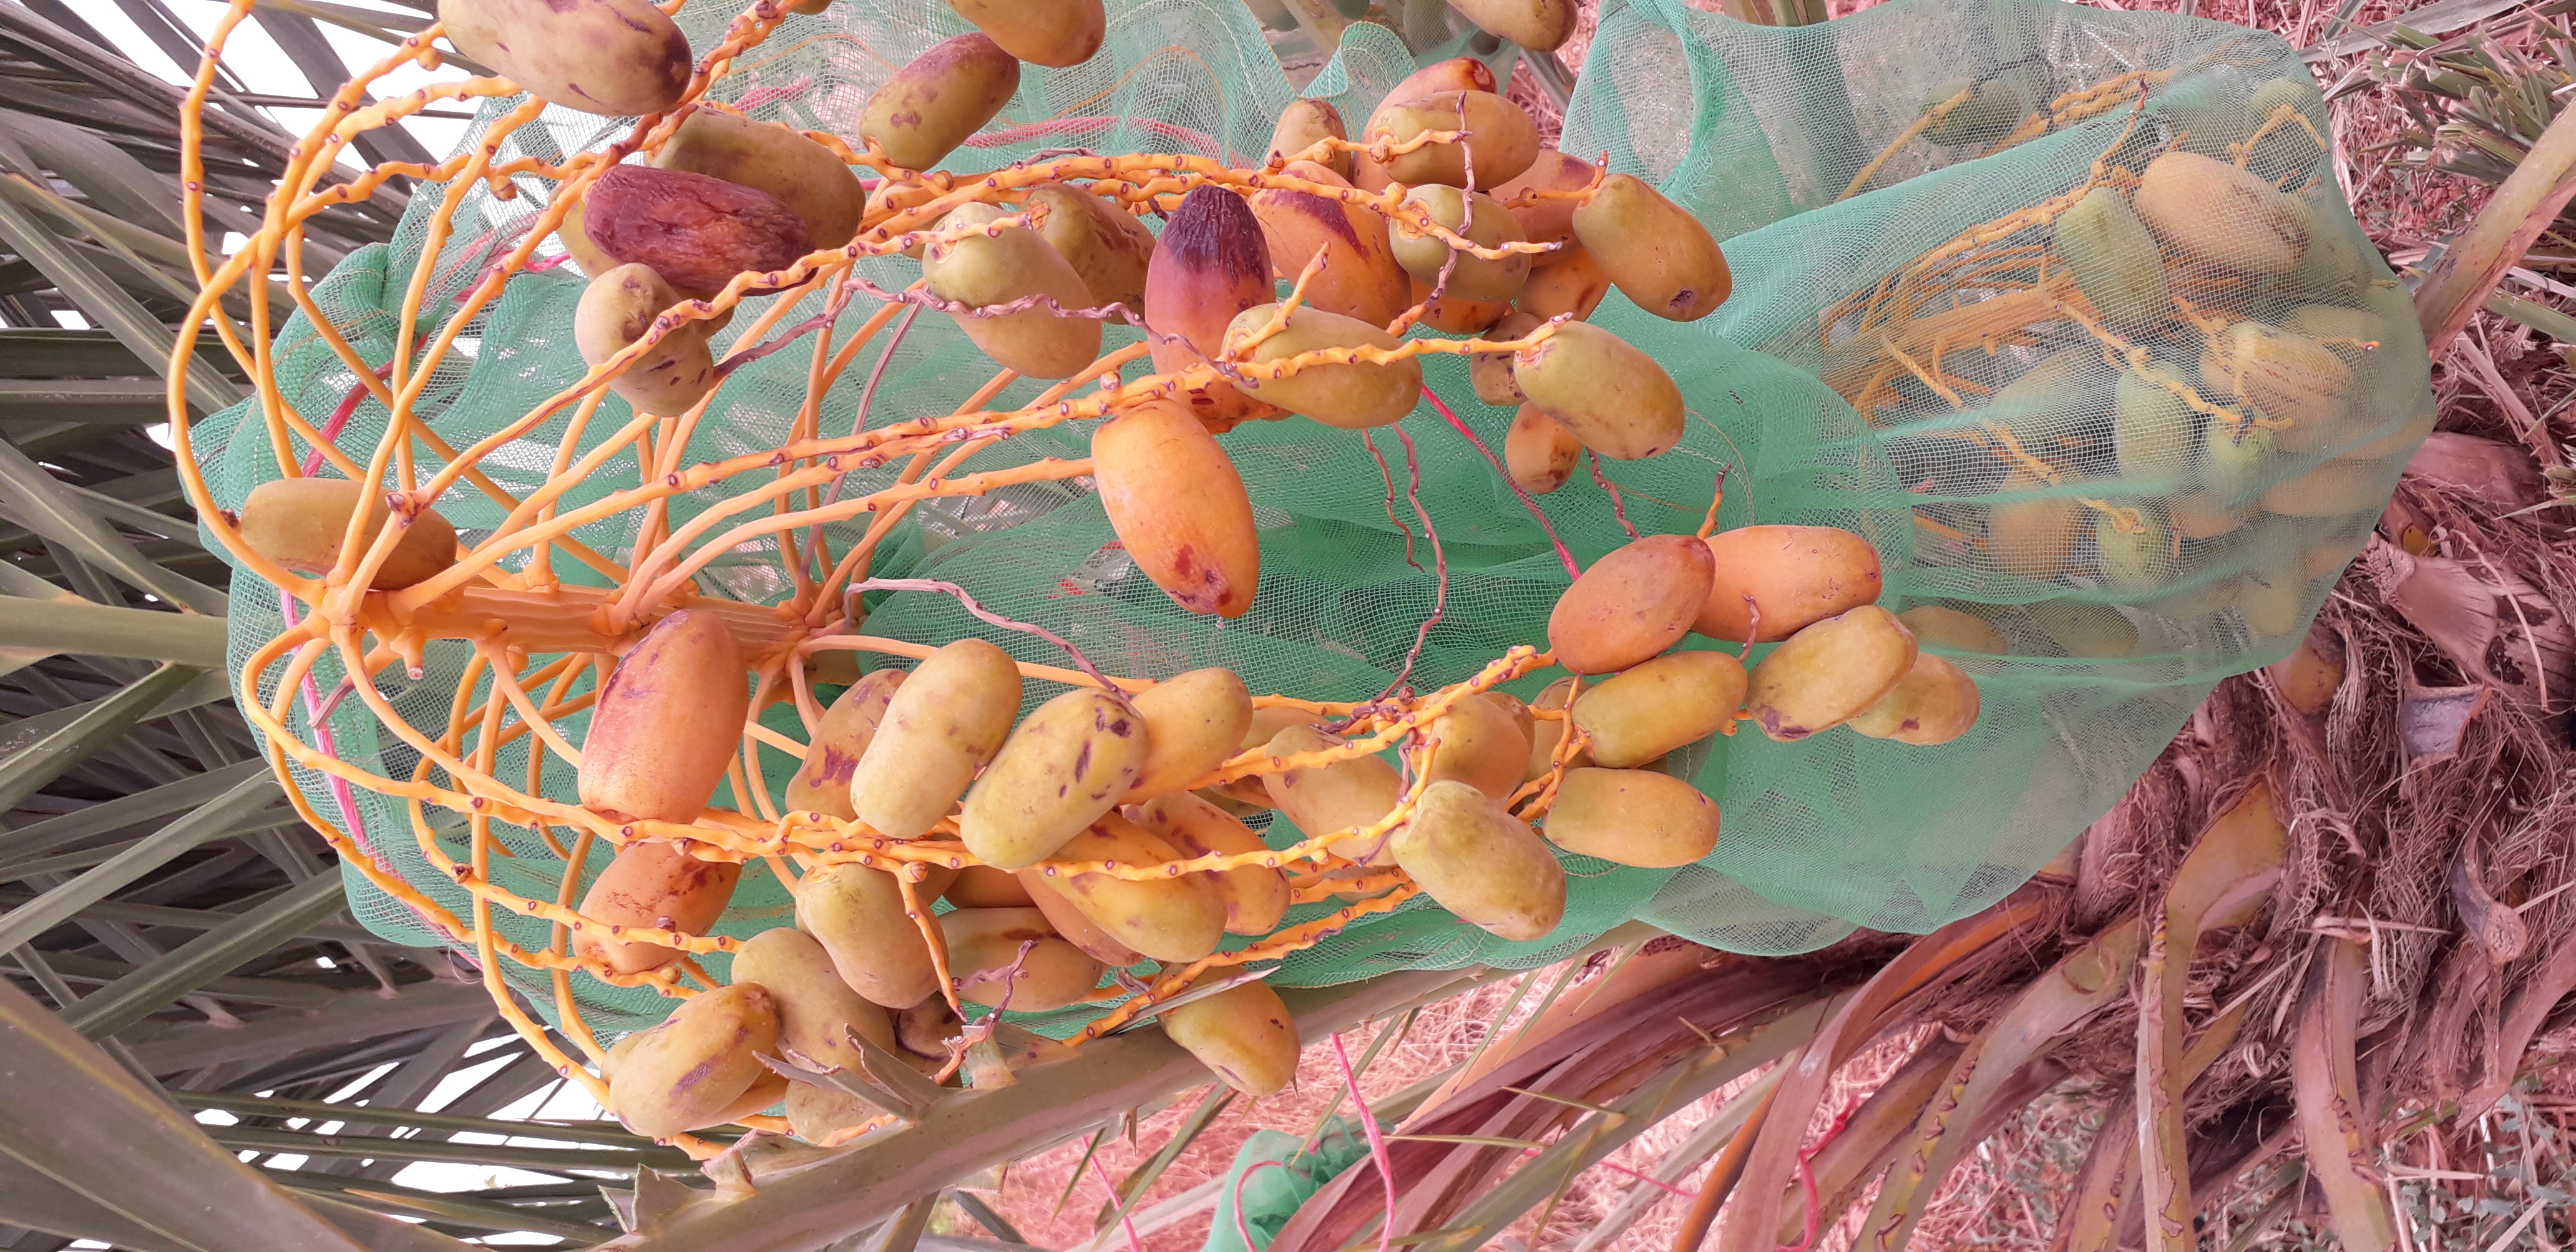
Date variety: Boumajhoul